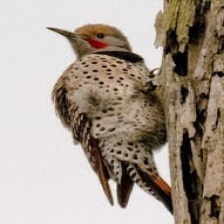
Species: GILDED FLICKER
Scientific name: COLAPTES AURATUS